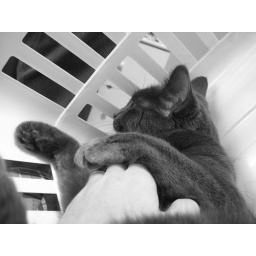
My two cats playing in a laundry basket